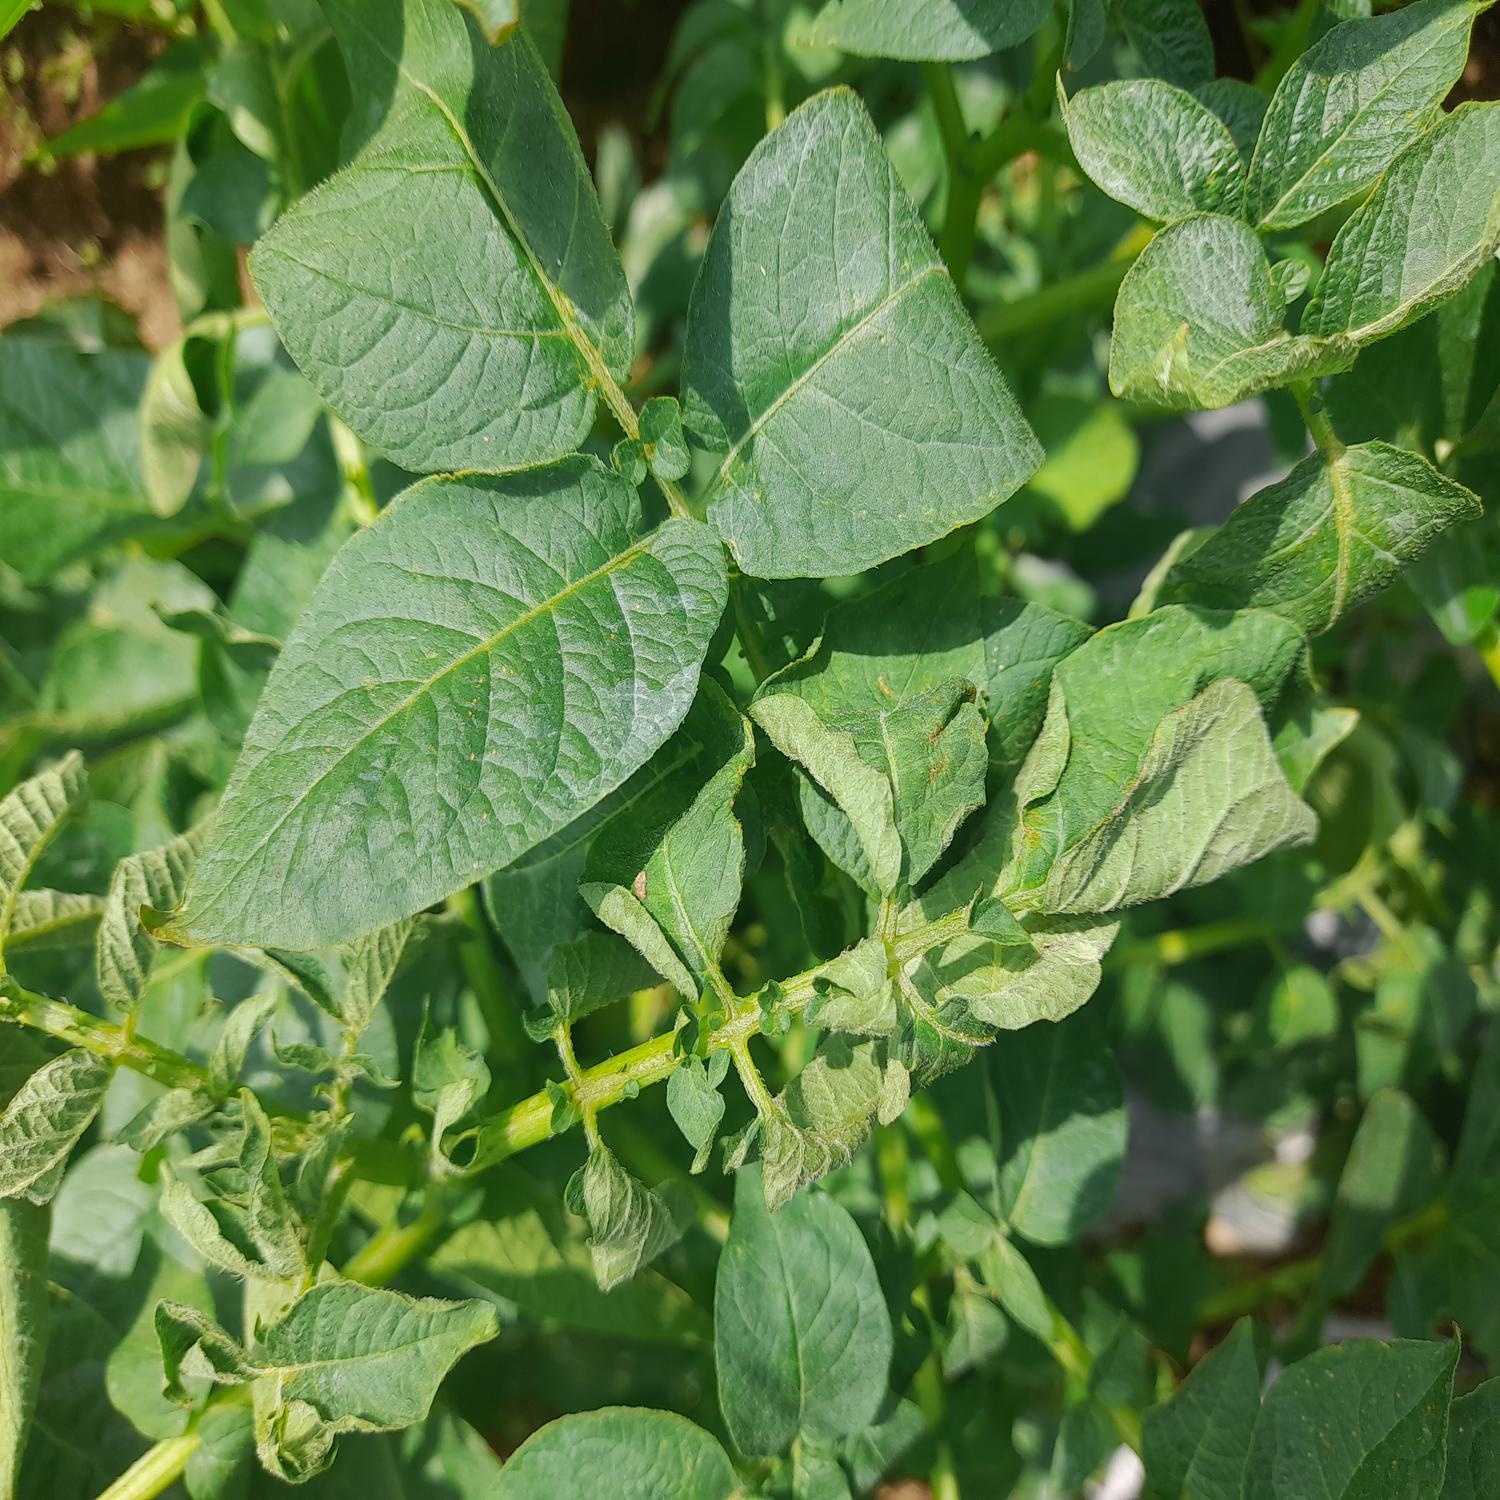
Etiqueta: Pudricion_Parda